Dennis C. McCoy

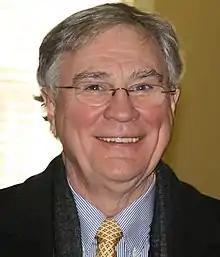

Dennis C. McCoy is a former American politician who served in the Maryland House of Delegates and was the chairman of the Baltimore City Delegation.